Carbonic anhydrase

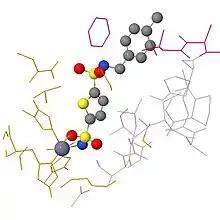
This image shows the ligands and pocket style of carbonic anhydrase.

Most prokaryotic and plant chloroplast CAs belong to the beta family.